The Subway (Zion National Park)

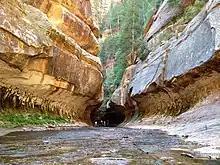
The Subway from the bottom, September 2012

While short in length, long approach and exit hikes are necessary to access The Subway. Canyoneering groups acknowledge two popular routes for visiting The Subway. The through route, for advanced hikers, involves a one-way hike downstream from the Wildcat Canyon Trailhead. The easier route accesses the lower section of the Subway from downstream, beginning at the Left Fork Trailhead. Both trailheads are located just off Kolob Terrace Road (also known as the Kolob Reservoir Road), a road which runs north from Utah State Route 9 in Virgin through the national park and eventually, after passing by the Kolob Reservoir, connects with other roads that run farther north to Cedar City and Utah State Route 14.